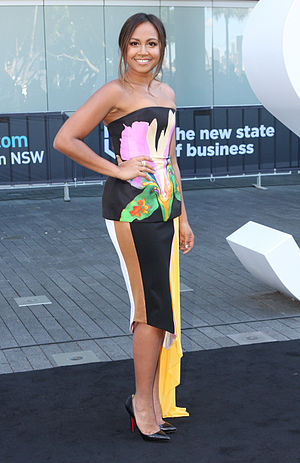
Jessica Mauboy / Musikkarriere / 2013-nu: Beautiful
Mauboy ved ARIA Music Awards 2013.
Jessica Hilda Mauboy er en australsk sanger, sangskriver og skuespiller. I 2006 var Mauboy finalist i den fjerde sæson af Australian Idol; hun gik til audition til talentshowet i Alice Springs, Northern Territory for at forfølge en musikkarriere. Mauboy underskrev efterfølgende en kontrakt med Sony Music Australia.